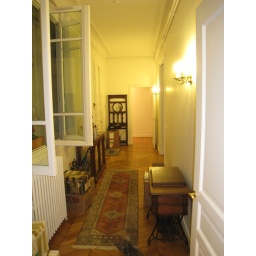
entryway door to left by hall tree